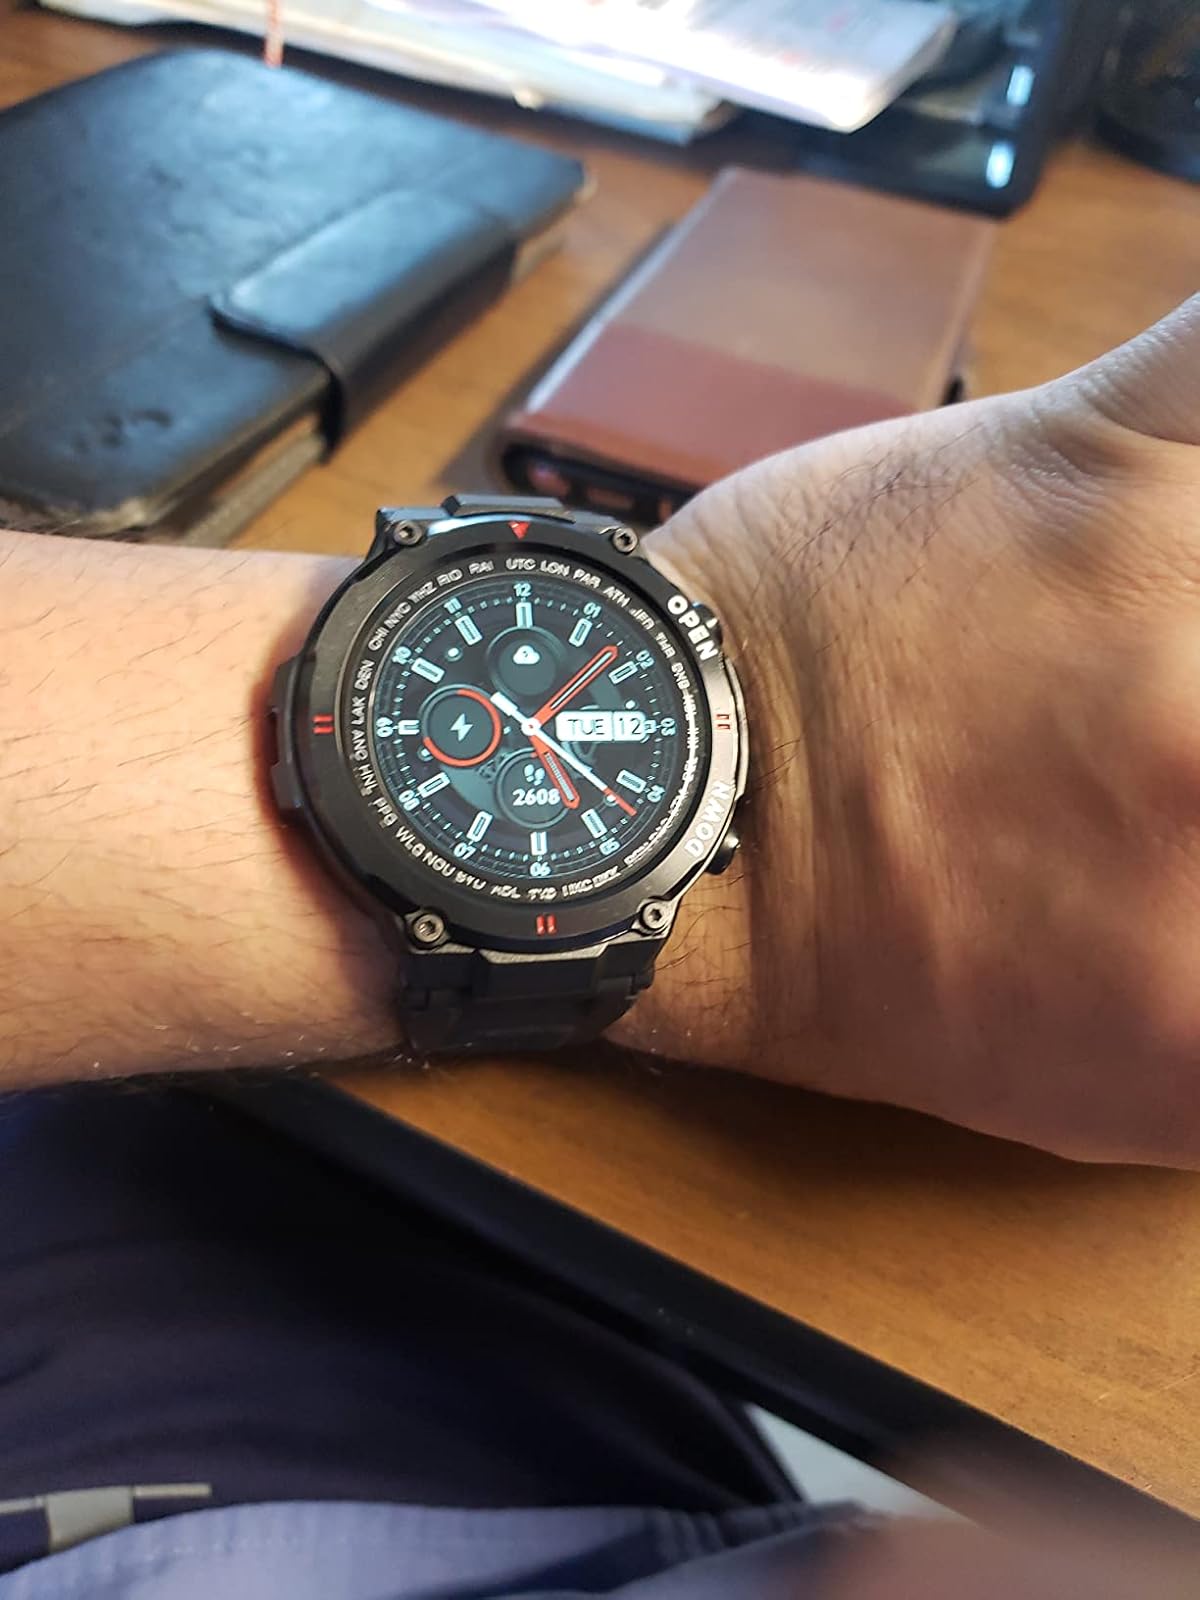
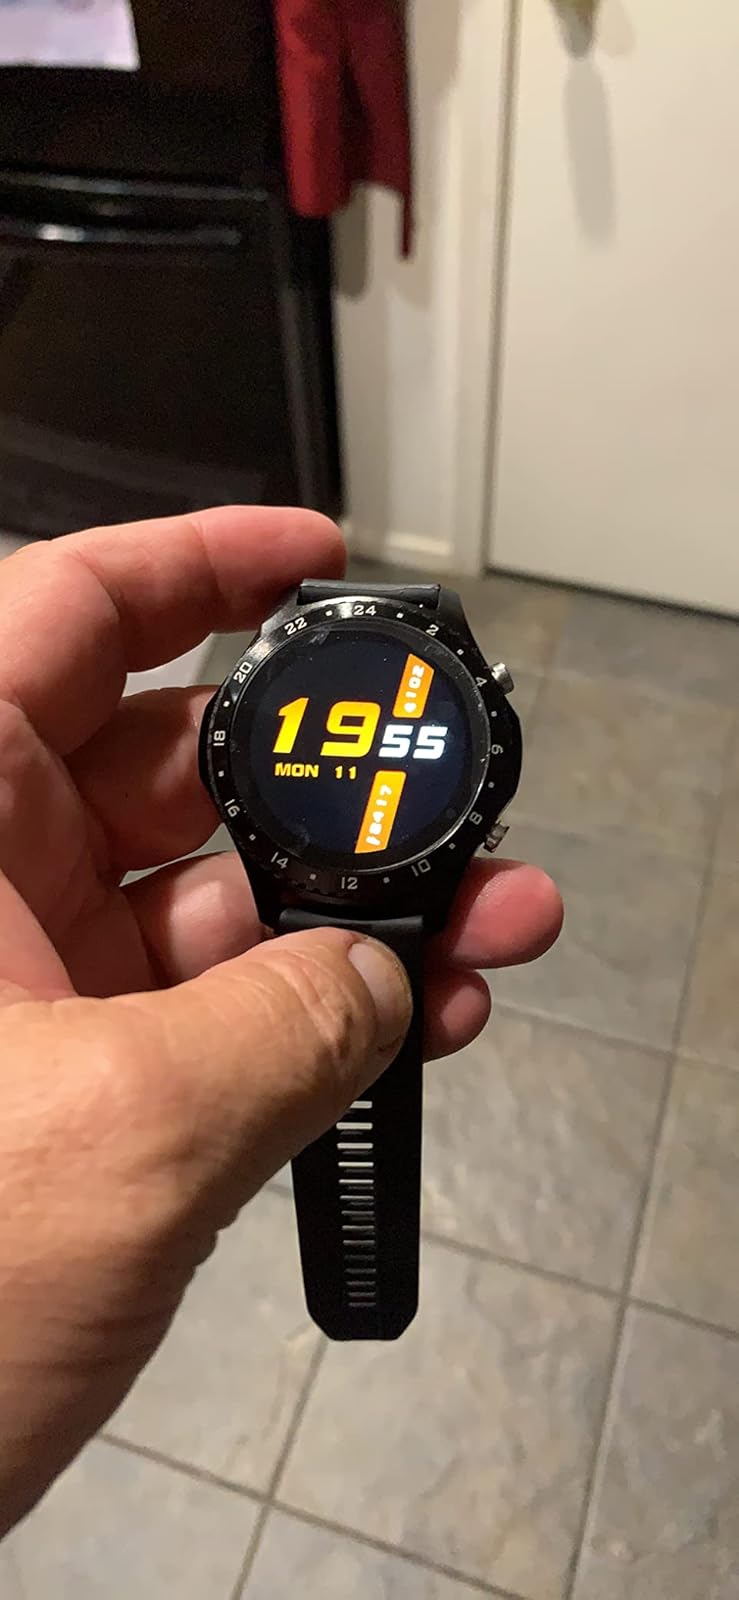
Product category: smartwatch
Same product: no